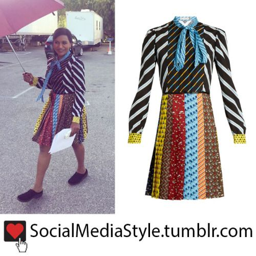
buy mixed print striped dress from tv sitcom , here !